Irving School (Duluth, Minnesota)

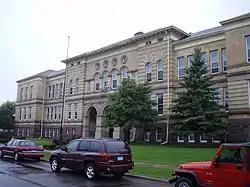
Irving School from the southeast

Irving School is a former school building in Duluth, Minnesota, United States. It operated as a school from its construction in 1895 until 1982, when it was closed due to declining enrollment. Upon closing it underwent adaptive reuse as an apartment building. In 1992 the Irving School was listed on the National Register of Historic Places for its local significance in the themes of architecture and education. It was nominated for its early Renaissance Revival design by Palmer, Hall, & Hunt and for its association with the expansion and evolution of the Duluth school system.